Jon Stewart

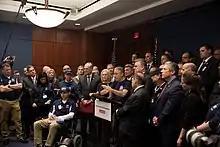
Stewart speaking at a press conference for the 9/11 first responders in 2019

Stewart has hosted the Grammy Awards twice, in 2001 and in 2002, and the 78th Academy Awards, which were held March 5, 2006, at the Kodak Theatre in Hollywood. Critical response to Stewart's performance was mixed. Roger Ebert compared him favorably to legendary Oscar host Johnny Carson. Other reviewers were less positive; Tom Shales of "The Washington Post" said that Stewart hosted with "smug humorlessness". James Poniewozik of "TIME" said that Stewart was a bad host, but a great "anti-host" in that he poked fun at parts of the broadcast that deserved it, which lent him a degree of authenticity with the non-Hollywood audience. Stewart and correspondent John Oliver later poked fun at his lackluster reception on "The Daily Show" coverage of the 79th Academy Awards by saying that the "demon of last year's Oscars had finally been exorcised".